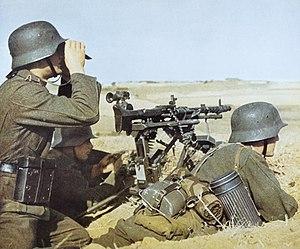
Dans la manière dont les historiens militaires la conçoivent au XXIᵉ siècle, l’histoire militaire est un champ historiographique qui étudie la guerre et ses composantes militaires, et son impact sur la politique, l’économie, la culture, la géographie et la société. Les historiens militaires s’accordent aujourd’hui pour dire qu’on ne peut plus faire l’économie de l’histoire culturelle et politique lorsqu’on traite de l’histoire militaire. Il faut donc distinguer le concept d'histoire-bataille, longtemps pratiquée dans le domaine de l'histoire militaire, qui n'appréhende l'Histoire que par les batailles et dans une temporalité évènementielle, de l'histoire des batailles ou plus précisément du fait militaire qui peut s'envisager depuis diverses approches et s'intégrer dans une perspective du temps long.
La Seconde Guerre mondiale, ou Deuxième Guerre mondiale, est un conflit armé à l'échelle planétaire qui dure du 1ᵉʳ septembre 1939 au 2 septembre 1945. Ce conflit oppose schématiquement les Alliés et l’Axe.